NBA Ballers

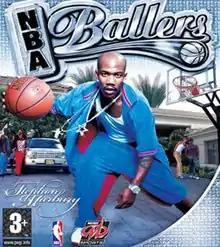
PAL cover art featuring Stephon Marbury of the Phoenix Suns

NBA Ballers is a 2004 streetball simulation video game developed and published by Midway. The game features fictional NBA analyst Bob Benson (voiced and depicted by Terry Abler) and MC Supernatural as the commentators. A majority of the moves in the game were from amateur basketball players, who provided some of their moves for the game. Stephon Marbury is on the cover. A version for GameCube was also planned but was never released.